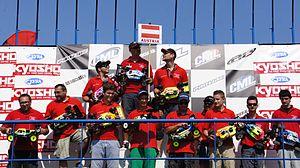
Lors du championnat d'Europe EFRA 2013 à Reims.
La Fédération européenne de radio-modélisme automobile est l'organisation européenne qui accrédite et régule les courses en Europe.